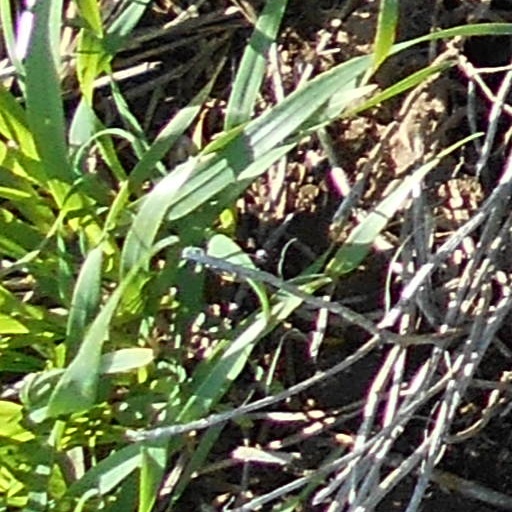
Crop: wheat